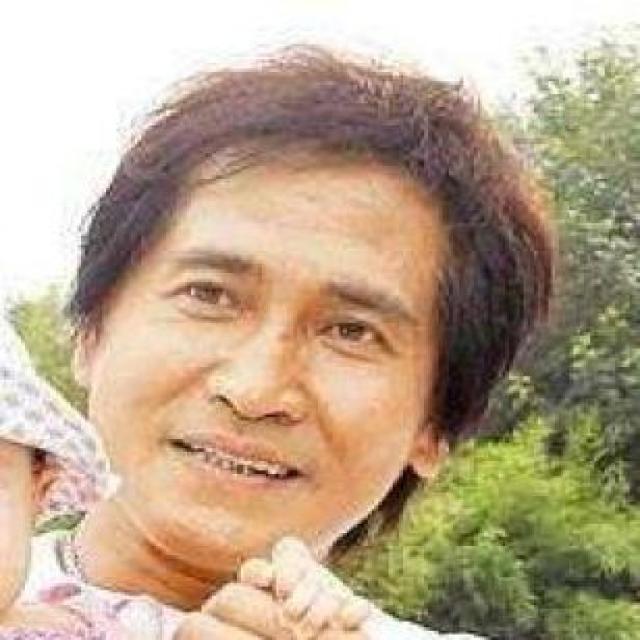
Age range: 45-64